Bycatch

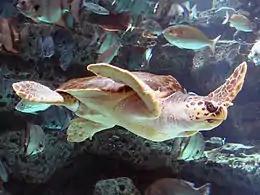
Sea turtle swimming near a diverse group of fish.

Of the 22 albatross species recognised by IUCN on their Red List, 15 are threatened with extinction, six species are considered as Near Threatened, and only one of Least Concern. Two species, the Tristan albatross and the waved albatross, are considered as Critically Endangered. One of the main threats is commercial longline fishing, because albatrosses and other seabirds which readily feed on offal are attracted to the set bait, after which they become hooked on the lines and drown. An estimated 100,000 albatross per year are killed in this fashion. Unregulated pirate fisheries exacerbate the problem.